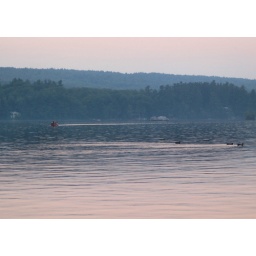
Dusk casts a pink tone over the lake, as ducks and a boat break the reflection.